Robert V. Whitlow

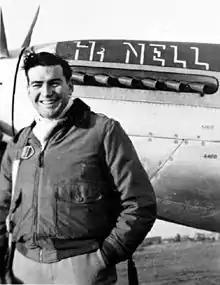
Whitlow in front of his P-51D, "Hi Nell".

Whitlow served in the Second World War and saw aerial combat, initially as a B-24 Liberator pilot with the 458th Bombardment Group. He later piloted P-51 Mustangs on reconnaissance missions with the Eighth Air Force Scouting Group. In 1944, "The Los Angeles Times" reported on one of his aerial engagements in which he shot down a German Focke-Wulf Fw 190 fighter. All told, he logged 550 combat hours over the course of one bomber and three fighter tours, and destroyed eight enemy aircraft. Whitlow received the Silver Star, four Distinguished Flying Crosses, and eight Air Medals.